Jayaatu Khan Tugh Temür

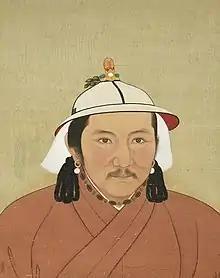
Portrait of Jayaatu Khan Tugh Temur (Emperor Wenzong) during the Yuan era.

Jayaatu Khan (Mongolian: Заяат Хаан ; "Jayaγatu Qaγan"), born Tugh Temür (Mongolian: Төв Төмөр), also known by his temple name as the Emperor Wenzong of Yuan (16 February 1304 – 2 September 1332), was an emperor of the Yuan dynasty of China. Apart from Emperor of China, he is regarded as the 12th Khagan of the Mongol Empire, although it was only nominal due to the division of the empire.